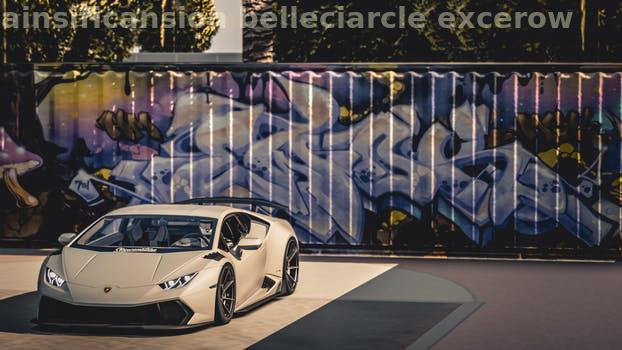
Label: Watermark